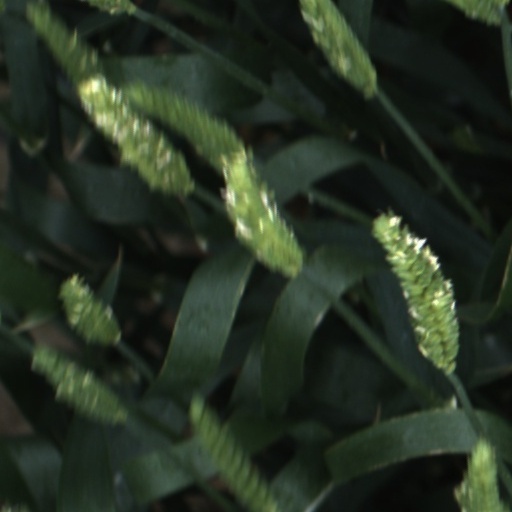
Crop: wheat